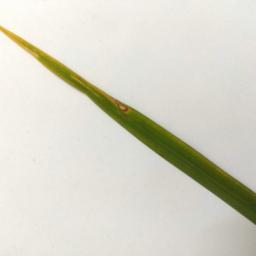
Label: Rice___Leaf_Blast